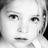
Emotion: neutral